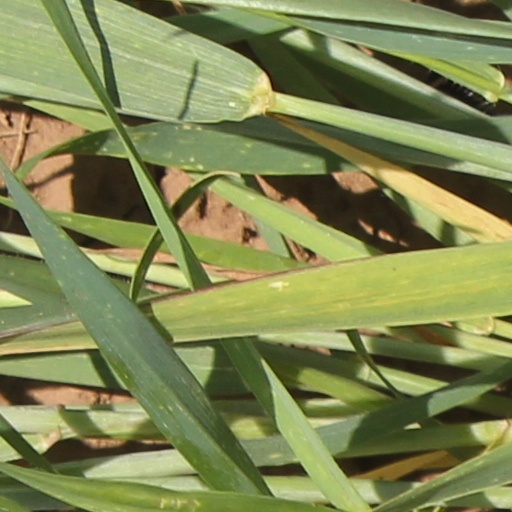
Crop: wheat